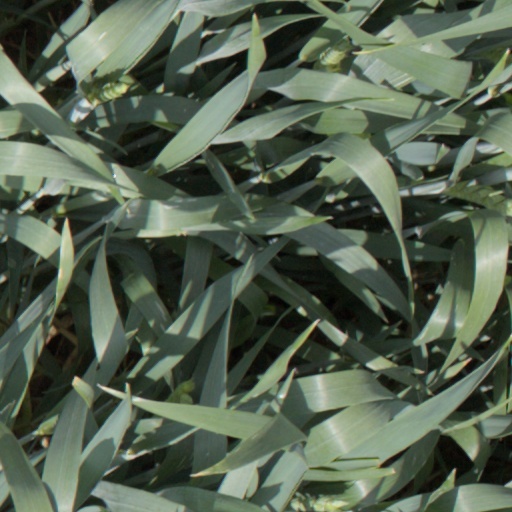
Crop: wheat